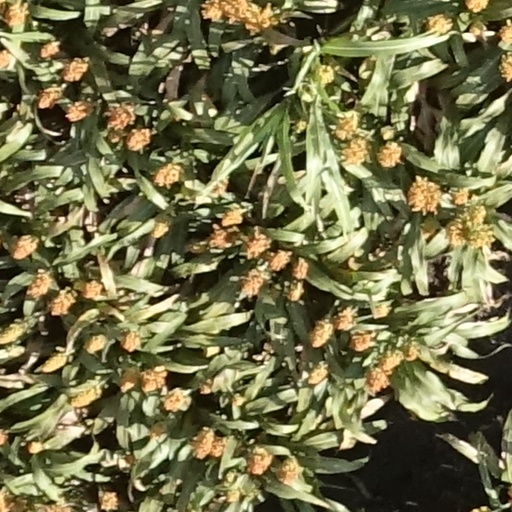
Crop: sorghum